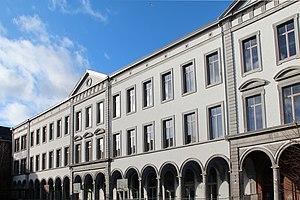
Mons (Belgique), rue des Dominicains, 13 - Collège Saint Stanislas - Bâtiment des arcades (1851-1859).
Le collège Saint-Stanislas est un établissement catholique d'enseignement secondaire, situé à Mons en Belgique depuis 1851.